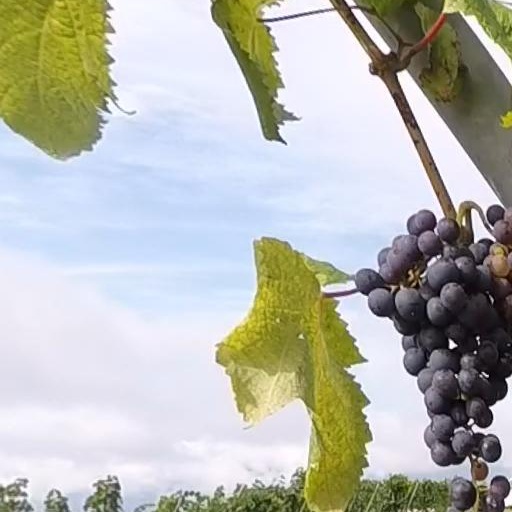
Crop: grape